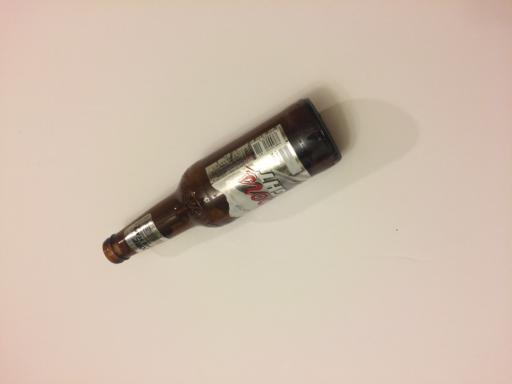
Waste category: glass